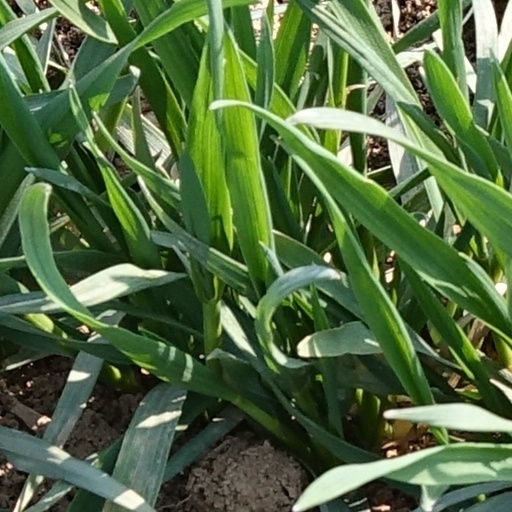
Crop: wheat